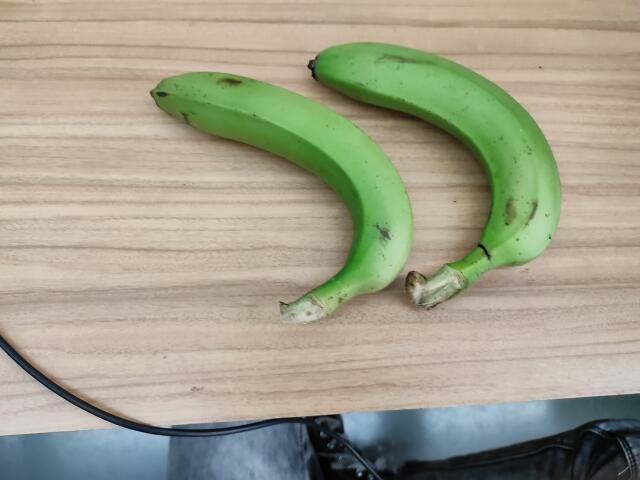
Label: Raw_Banana